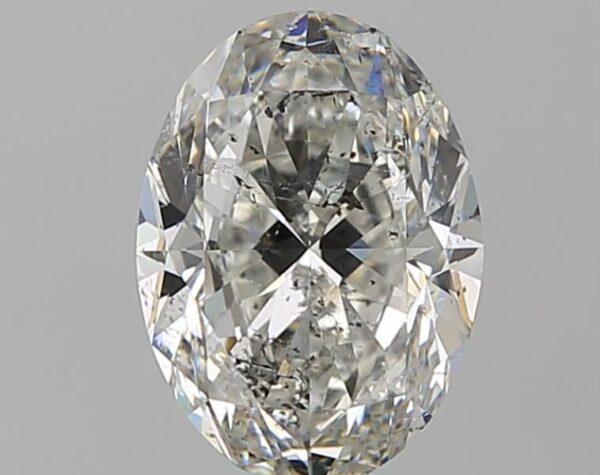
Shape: oval
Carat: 2.51
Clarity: SI2
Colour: G
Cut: EX
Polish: EX
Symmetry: EX
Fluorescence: M
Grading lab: GIA
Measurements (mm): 10.22 x 7.49 x 4.75